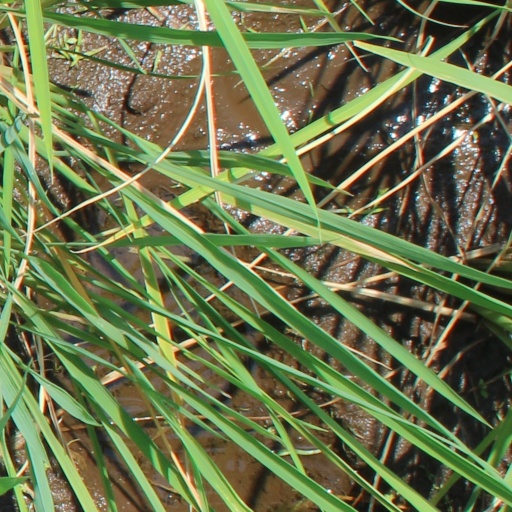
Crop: rice